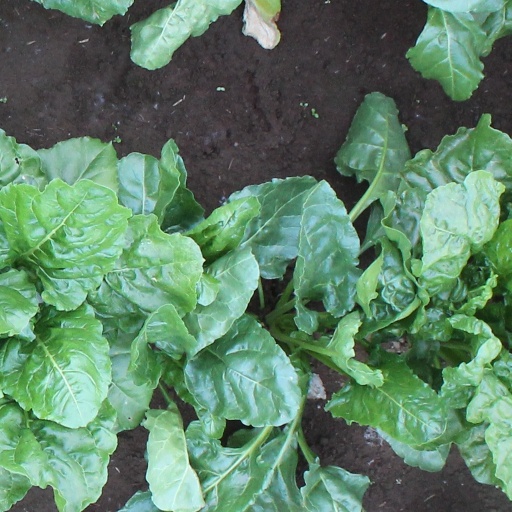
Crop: sugar beet